His Private Life (1928 film)

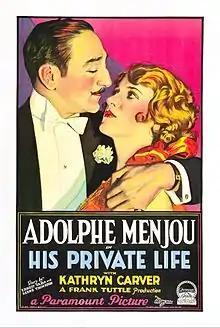
Theatrical release poster

His Private Life is a 1928 American synchronized sound comedy film directed by Frank Tuttle and written by Ethel Doherty, George Marion Jr., Keene Thompson, and Ernest Vajda. The film stars Adolphe Menjou, Kathryn Carver, Margaret Livingston, Eugene Pallette, André Cheron, and Sybil Grove.